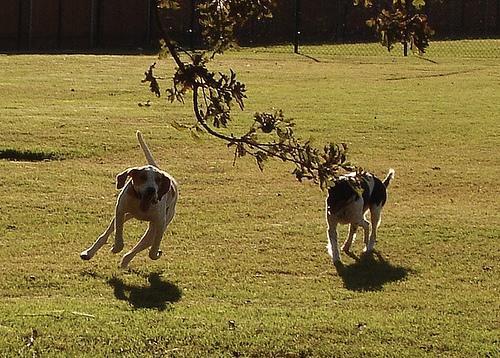
English_foxhound